Emma Frost

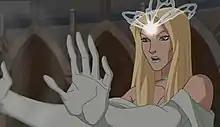
Emma Frost as she appears in "Wolverine and the X-Men".

Emma Frost received action figures in Hasbro's Marvel Legends action figure line in 2007, 2013, 2019, 2020, and 2022.